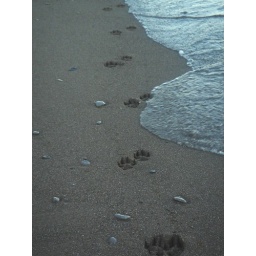
puppy prints in the sand